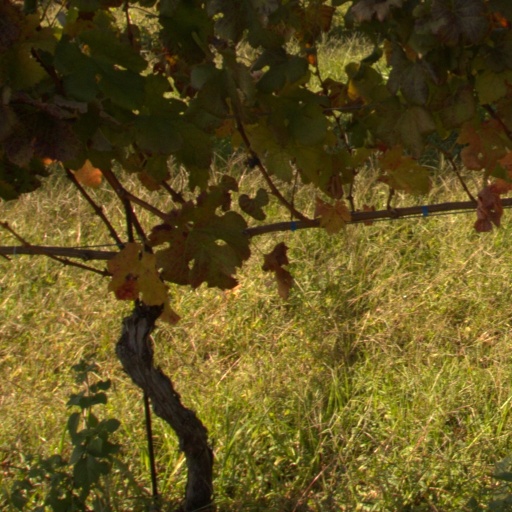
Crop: grape